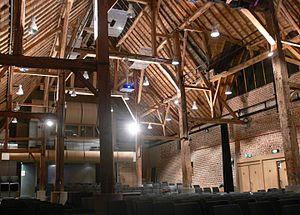
Salle de spectacle de la ferme du Biéreau à Louvain-la-Neuve
La ferme du Biéreau, jadis appelée également cense du Bierwart, est une ancienne ferme brabançonne transformée en centre culturel musical, à Louvain-la-Neuve, section de la ville belge d'Ottignies-Louvain-la-Neuve, en Brabant wallon.